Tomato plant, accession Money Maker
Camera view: horizontal (90 deg, fisheye); turntable rotation: 300 degrees
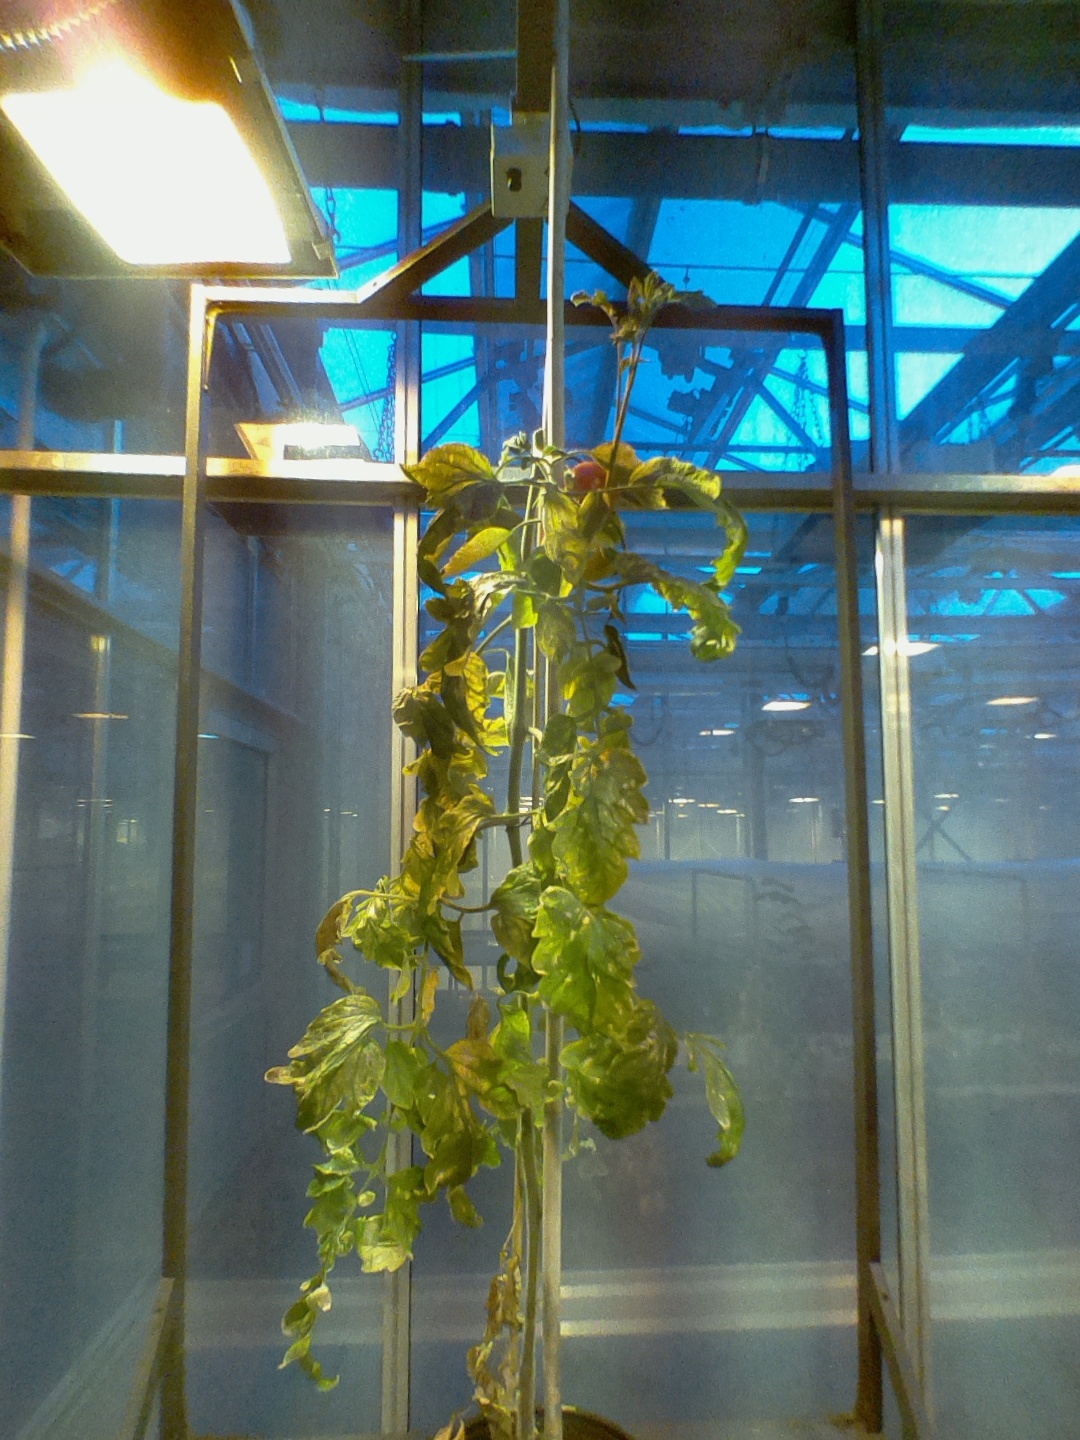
BBCH growth stage 85: 50%-60% of fruits show typical fully ripe color